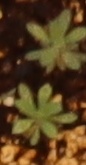
Label: Kochia